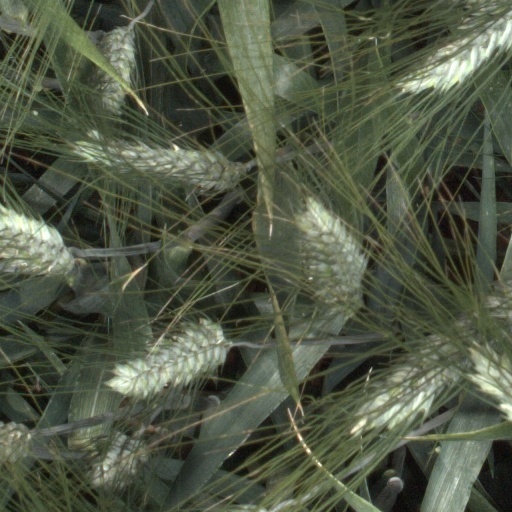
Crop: wheat